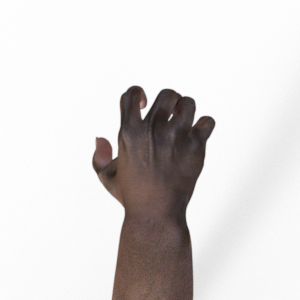
Label: rock